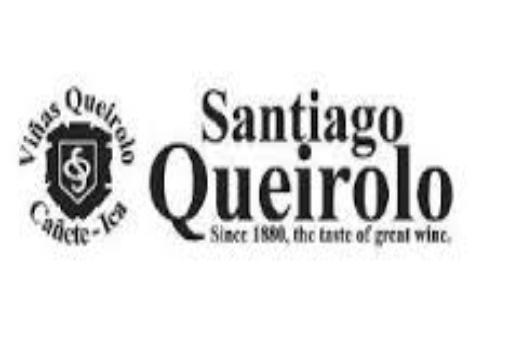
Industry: Food